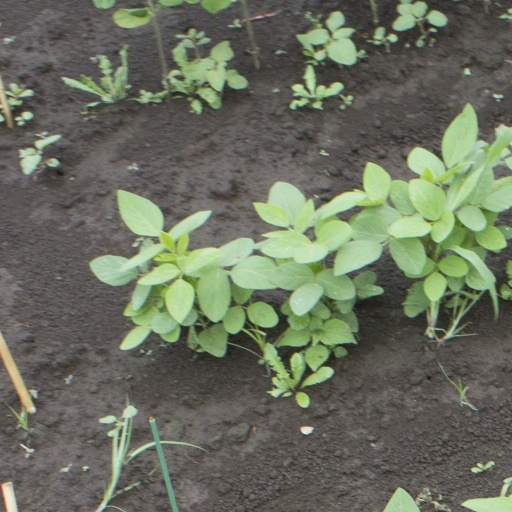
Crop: soybean